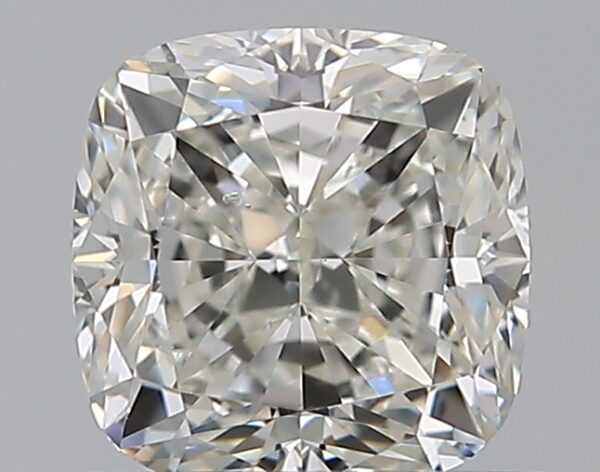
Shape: cushion
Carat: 0.71
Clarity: VS2
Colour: I
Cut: VG
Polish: EX
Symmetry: EX
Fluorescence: F
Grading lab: GIA
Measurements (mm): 4.87 x 4.84 x 3.43